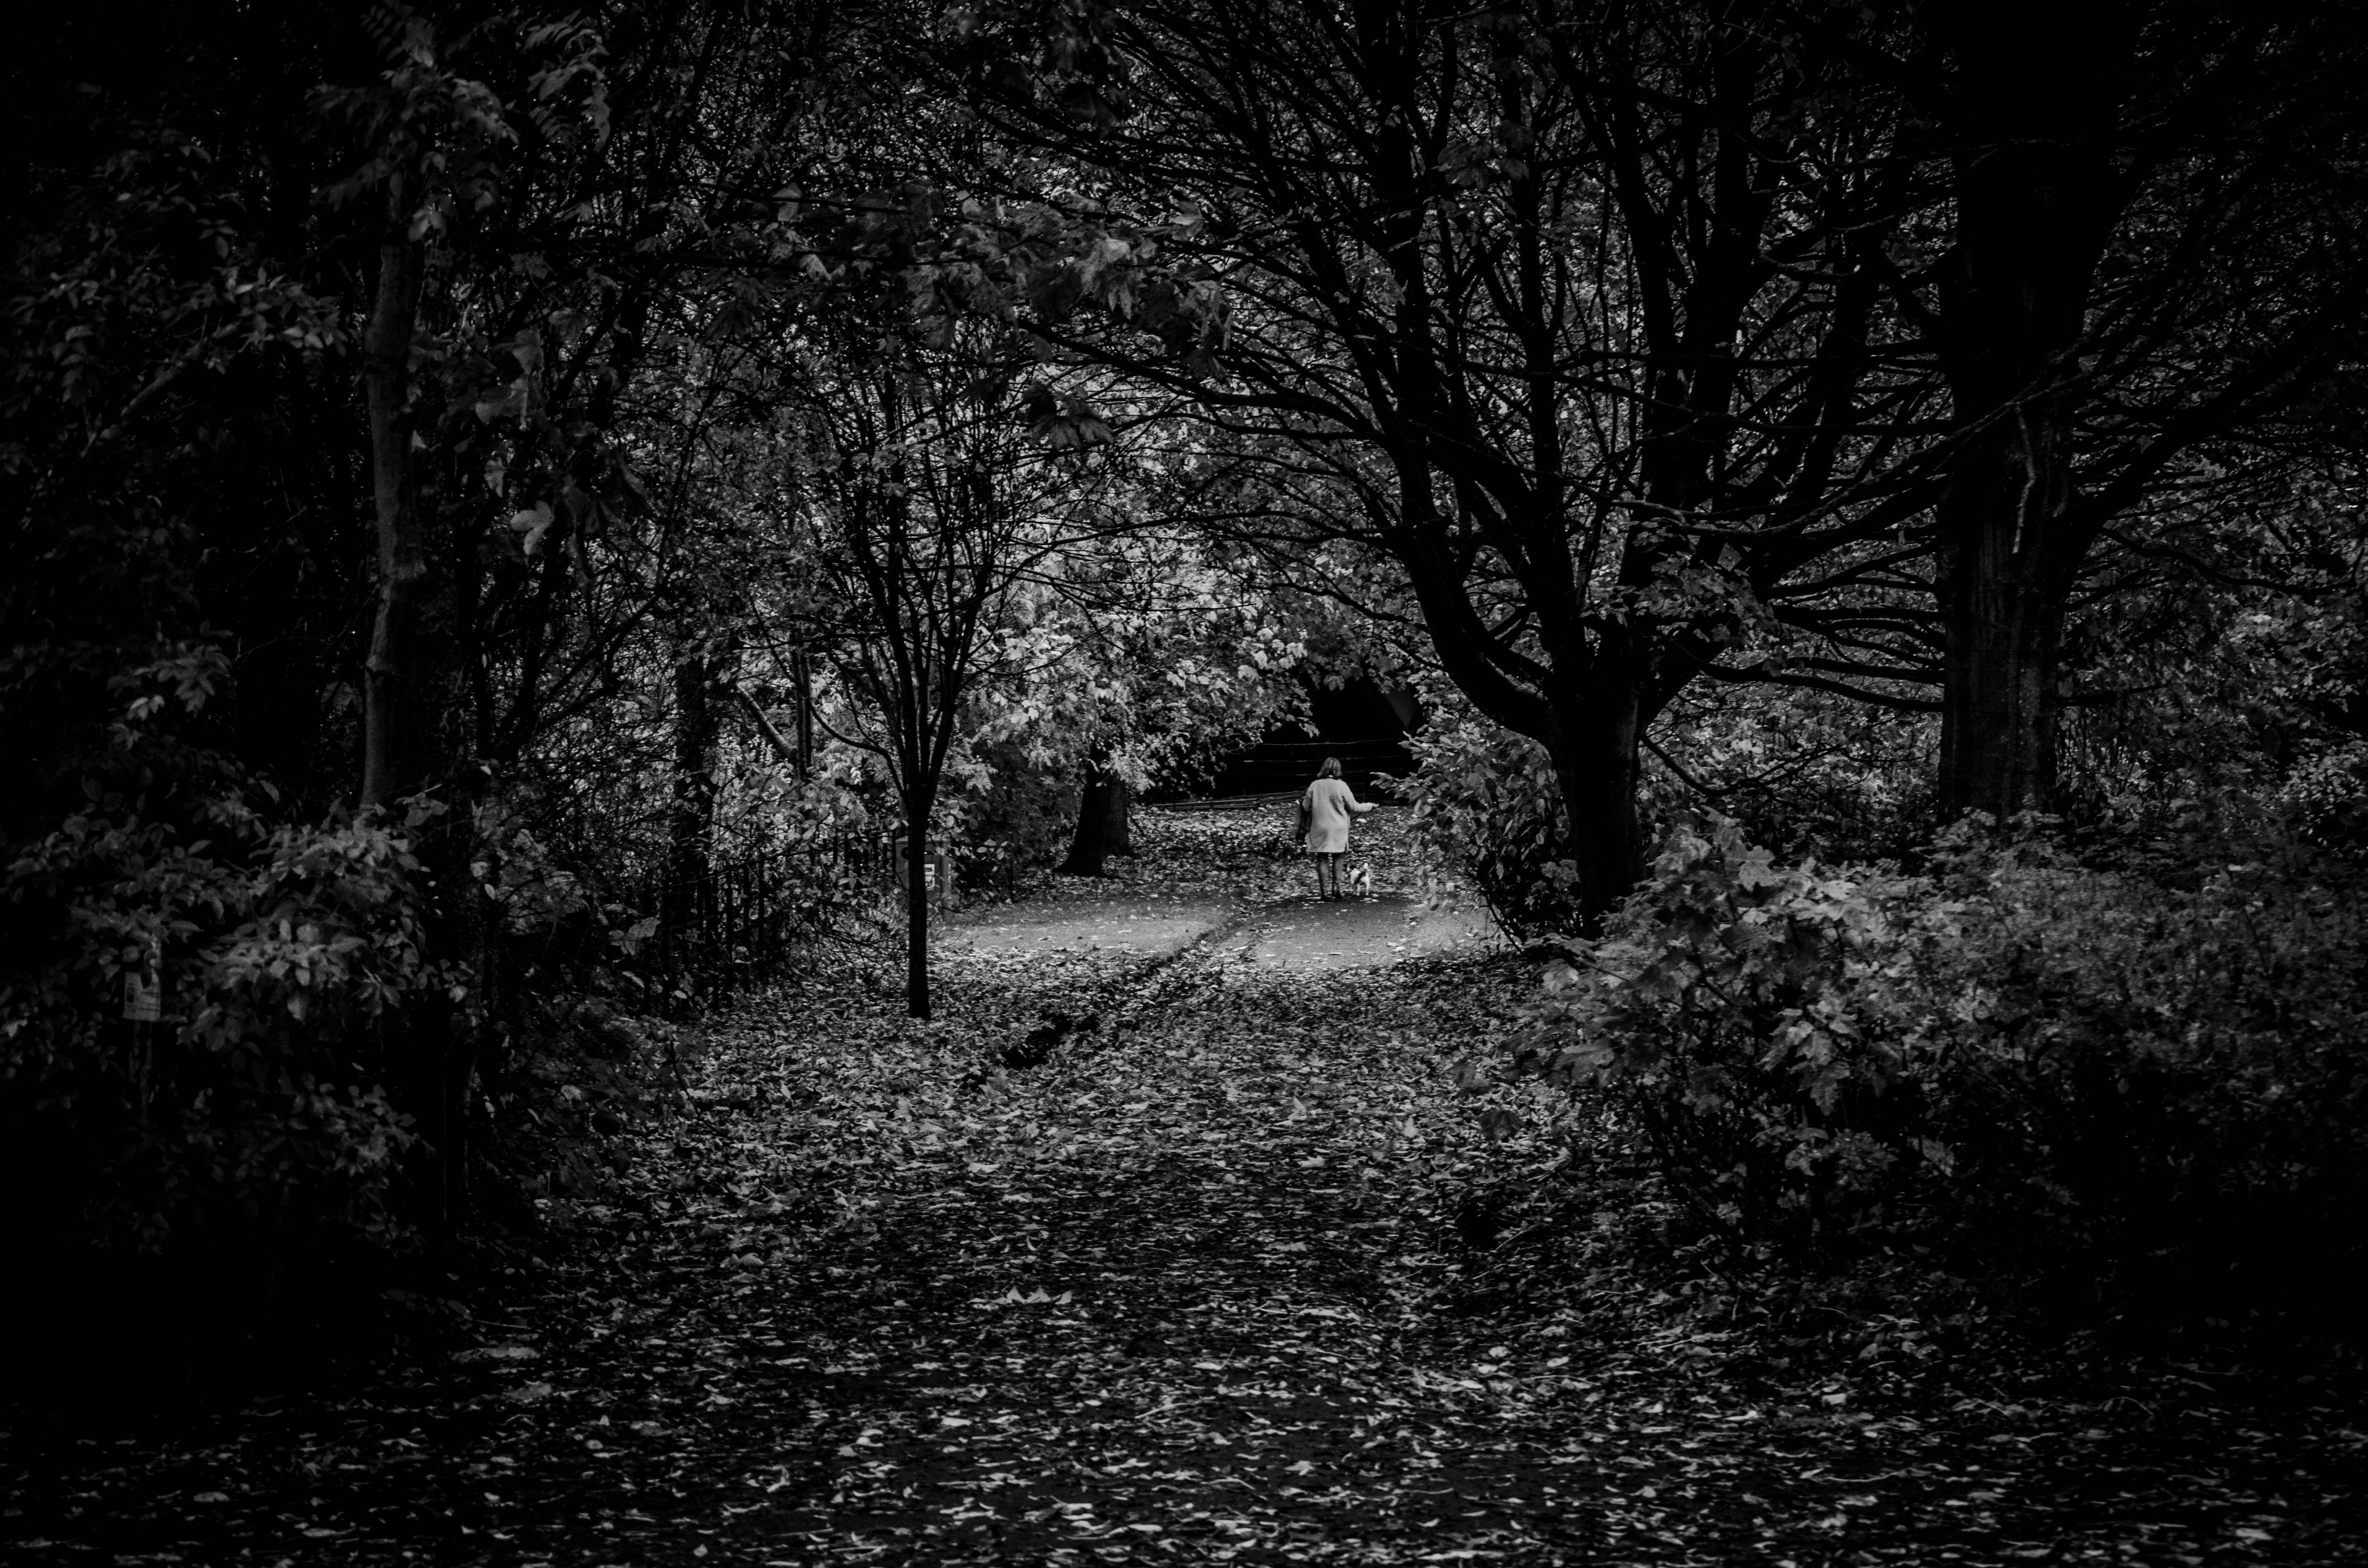
woodland, nature, black, black and white, tree, forest, monochrome photography, woody plant, darkness, atmosphere, leaf, photography, light, sky, monochrome, sunlight, branch, grove, landscape, path, plant, night, biome, grass, midnight, stock photography, evening, autumn, old growth forest, computer wallpaper